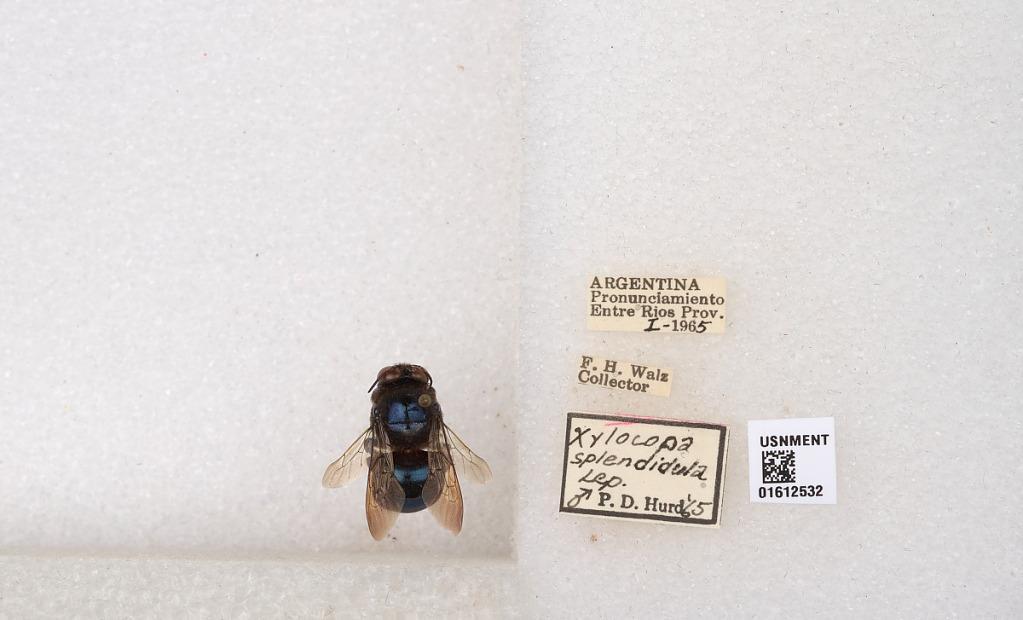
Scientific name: Xylocopa (Schonnherria) splendidula Lepeletier
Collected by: F. Walz
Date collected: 1965-1-1
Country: Argentina
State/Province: Entre Rios
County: Uruguay
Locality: Pronunciamiento
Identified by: Hurd, P. D.